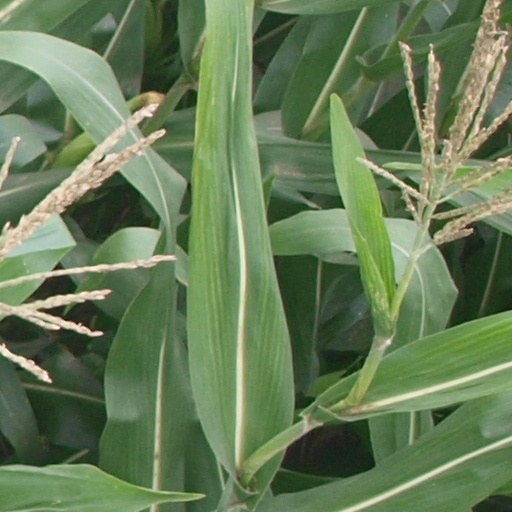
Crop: maize; corn